Nürburg Castle

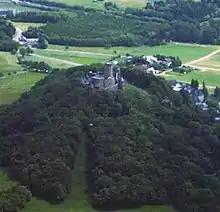
An aerial view of Nürburg Castle

The site was first mentioned in the records in 1166 as "Noureberg" or "Mons Nore", but it is probable that it was already used as a signal station in Roman times to protect the important Roman road that ran through the Eifel.